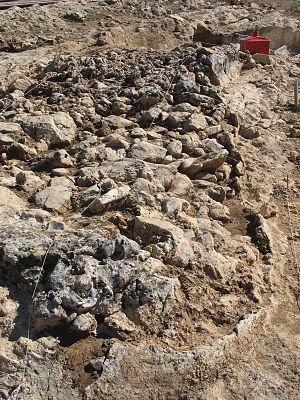
"Les sites archéologiques du Calvero de la Higuera ou de Pinilla del Valle sont un ensemble de gisements paléontologiques et archéologiques du Pleistocène supérieur situés dans la vallée de la rivière Lozoya, dans la commune de Pinilla del Valle, dans la Communauté de Madrid. Ils ont fourni des restes de l'homme de Neandertal, d'industrie moustérienne et de la faune contemporaine : hyènes, lions, ours, rhinocéros, chevaux, daims, etc. Les cinq sites principaux se dénomment ""Cueva del Camino"", ""Abrigo de Navalmaíllo"", ""Cueva de la Buena Pinta"", ""Abrigo Ocelado"" et ""Cueva Des-Cubierta"".